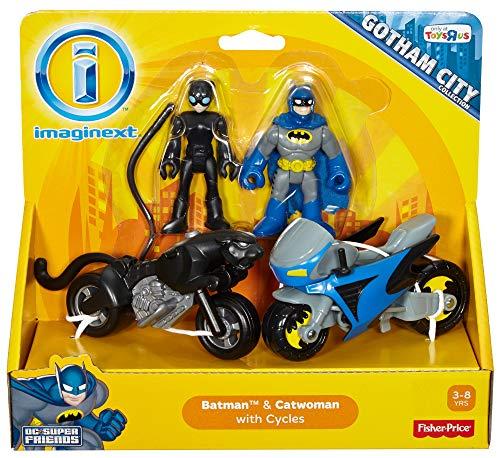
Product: Fisher-Price Imaginext DC Super Friends Exclusive Gotham City Batman, Catwoman Cycles, Multi Color
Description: A great gift for any Imaginext fan.
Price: $14.99
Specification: ProductDimensions:4x8.6x7.5inches|ItemWeight:8ounces|ShippingWeight:8ounces(Viewshippingratesandpolicies)|ASIN:B008B7661G|Itemmodelnumber:FBA_X4155|Manufacturerrecommendedage:36months-8years|Batteries:3AAAbatteriesrequired.(included)